Krembil Research Institute

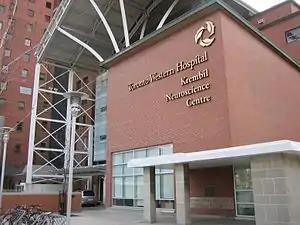
Toronto Western Hospital's Krembil Neuroscience Centre

The Krembil Research Institute, formerly known as the Toronto Western Research Institute, is an academic medical research institute in Toronto. It is one of the largest research institutes in Canada focusing on human neurological disease.